SS L'Atlantique

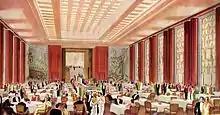
First class dining saloon

Unusually, the ship had a companionway up to wide running the length of each of her passenger decks. There was a foyer at the center of the ship three decks high.